Hinduism in Thailand

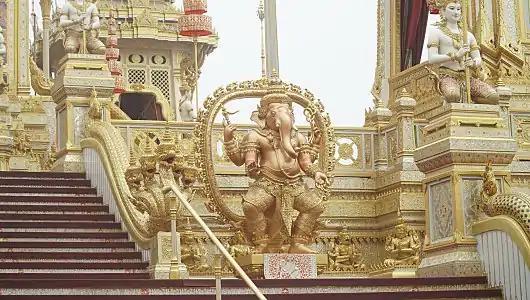
Ganesha statue at the merumat of king Bhumibol Adulyadej

Throughout its history, Thailand has been deeply influenced by Hinduism. Despite the fact that today Thailand is a Buddhist-majority country, many elements of Thai culture and symbolism demonstrate Hindu influences and heritage. Southeast Asia, including what is now Thailand, has been in contact with Hinduism through India for over 2000 years. Indian settlement in Southeast Asia has been ongoing since the 6th century BCE and has continued into the modern era, influenced by various socioeconomic and political factors. Tamil and Gujarati immigrants migrated to Thailand in the late 1800s, working in the gem and textile industries, followed by a larger migration of both Sikhs and Hindus from Punjab in the 1890s.